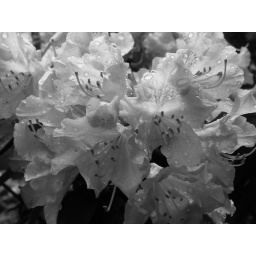
Trying to play around with Black and white again. This is a flowering bush around my window in the rain.